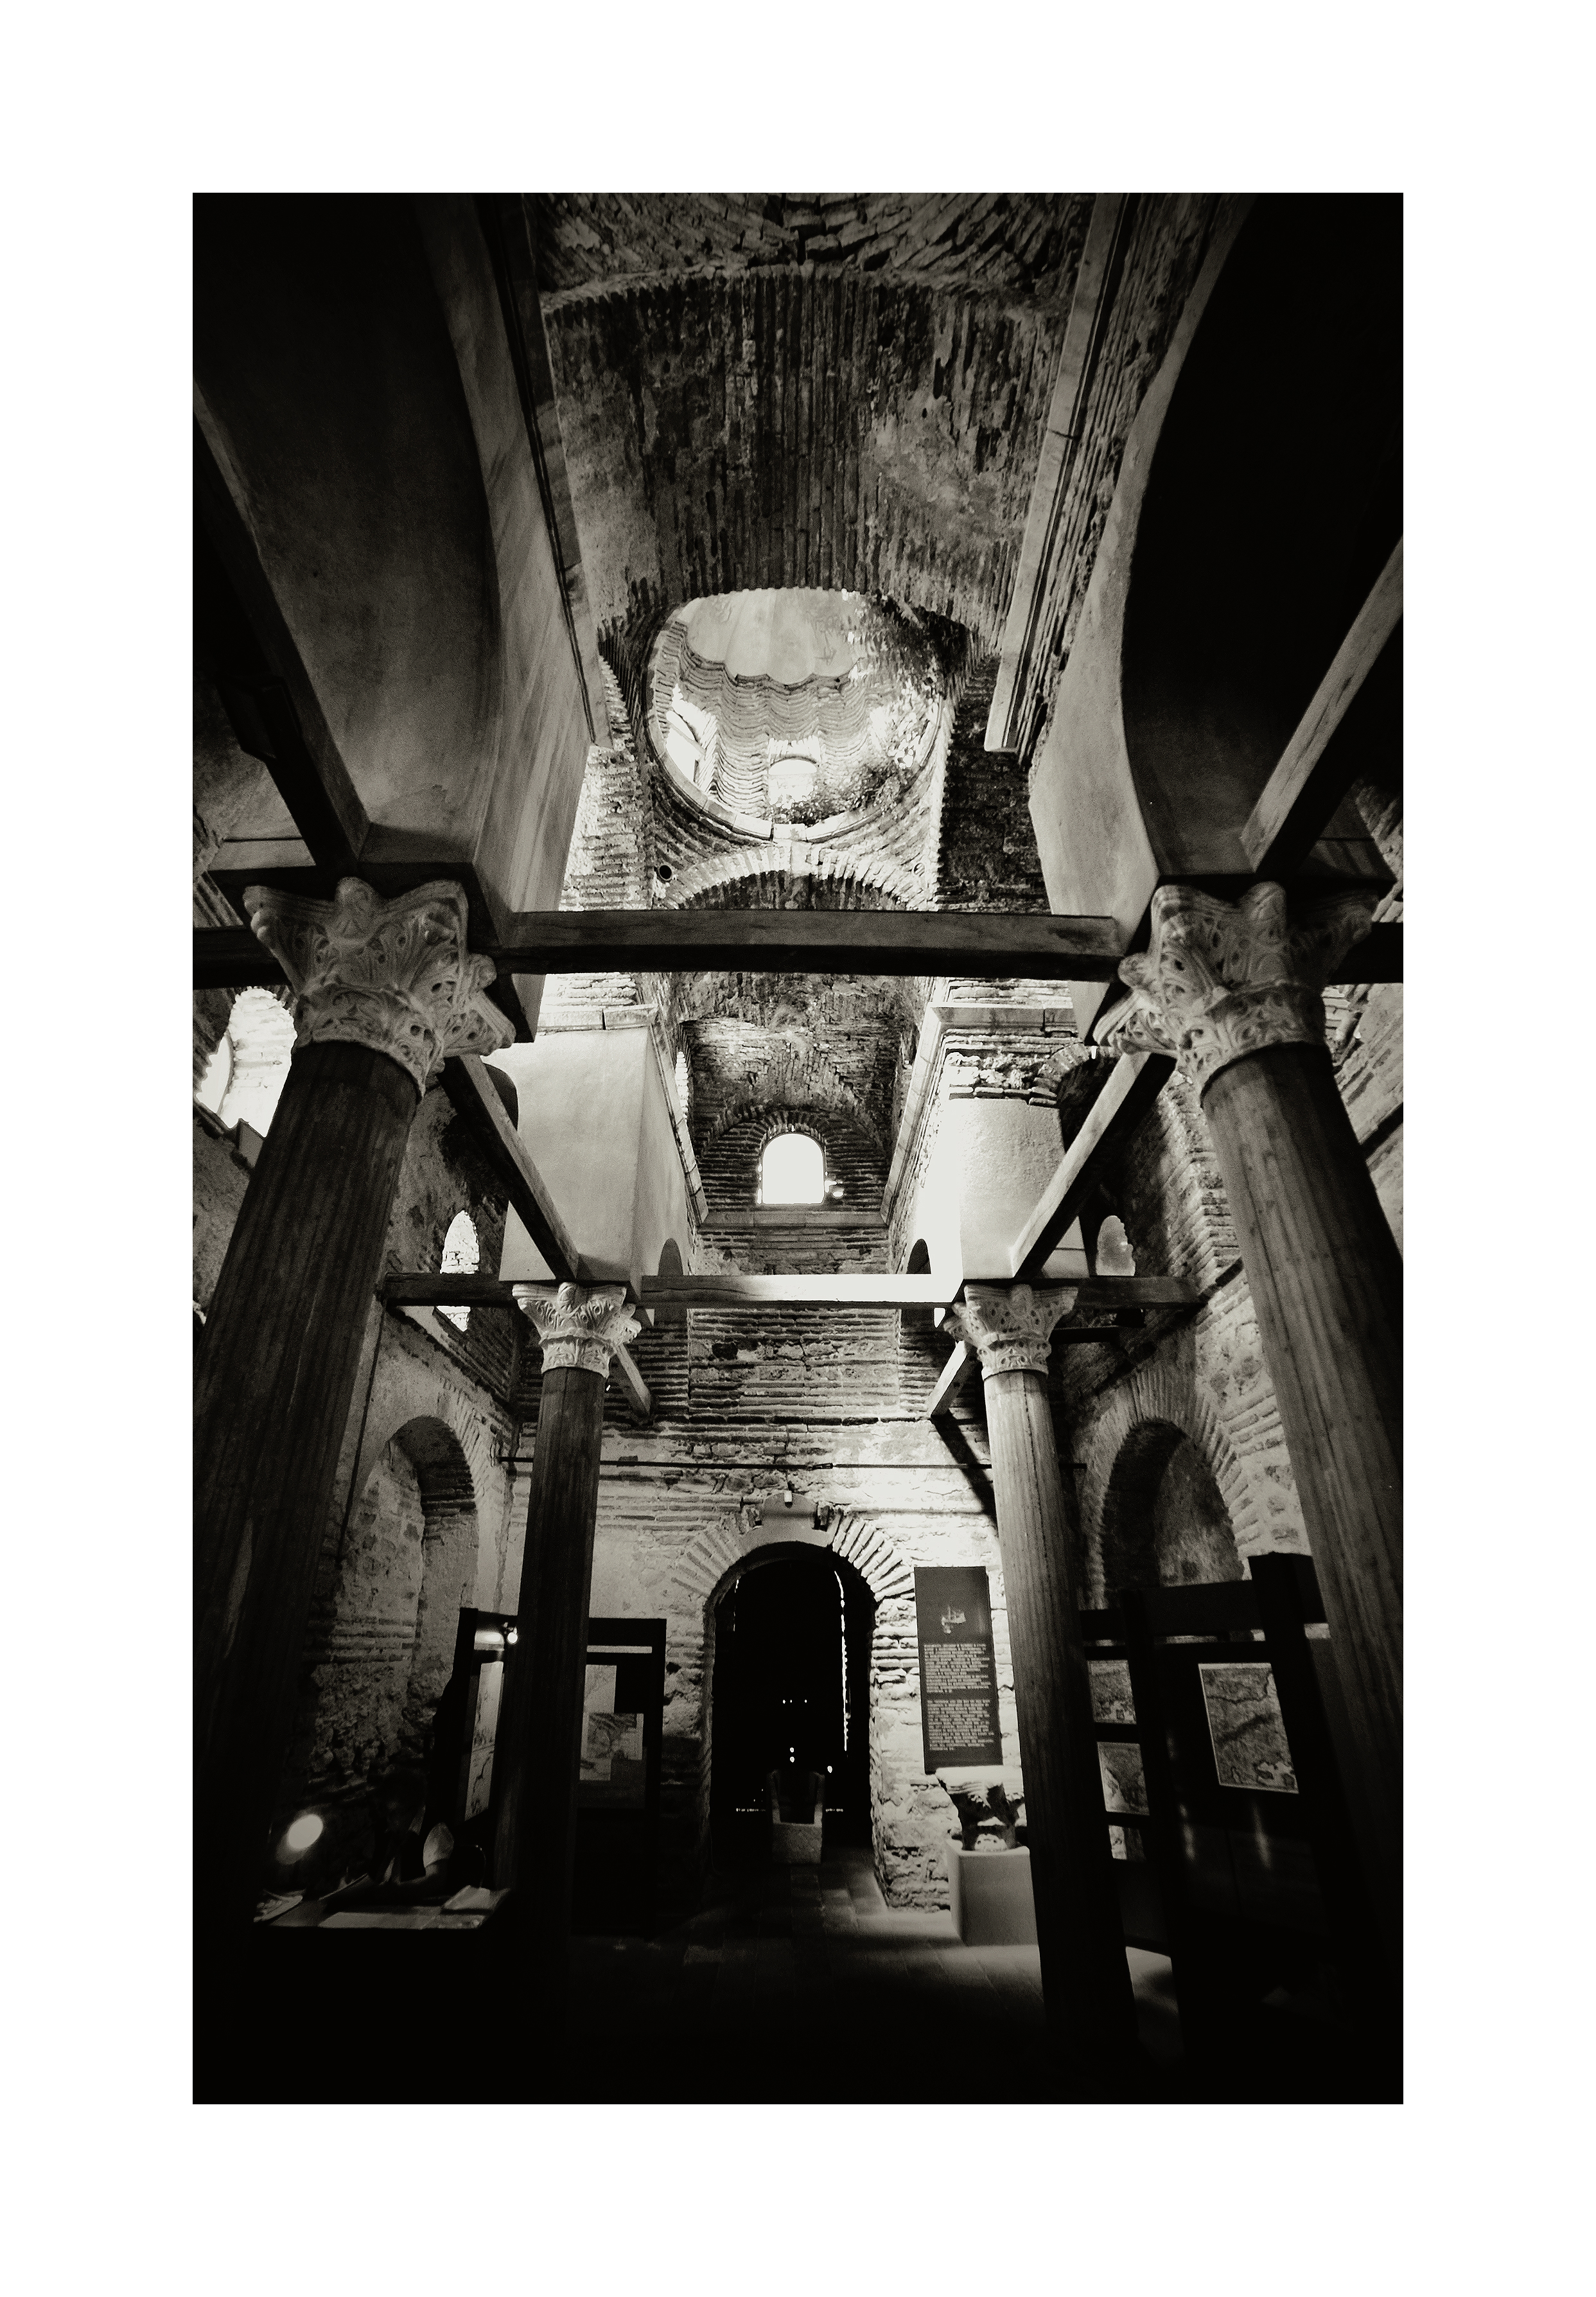
sea, coast, black and white, architecture, interior, europe, column, museum, church, black, columns, photograph, europa, history, christianity, image, orthodox, nave, unesco, eastern, murals, worldheritage, bulgaria, burgas, byzantine, biserica, arhitectura, orthodoxy, iconografie, pendentives, pendentive, pandantivi, ortodoxa, coloane, crossinsquare, byzantium, nesebar, bulgarian, nessebar, mesembria, muzeu, nesebur, crucegreacainscrisa, coloana, eik n, monochrome photography